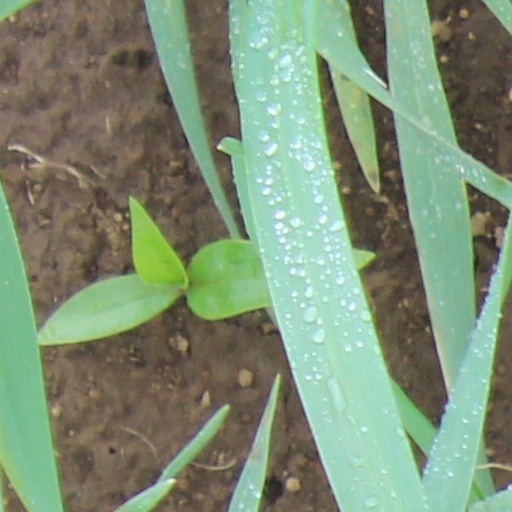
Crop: wheat